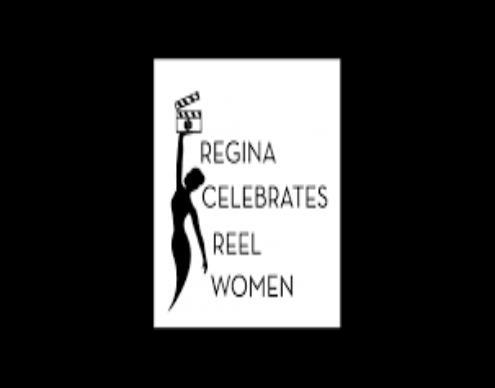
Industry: Clothes